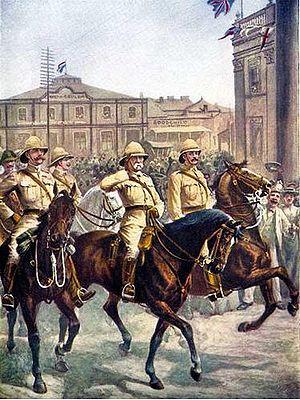
Le siège de Kimberley se tint au cours de la deuxième Guerre des Boers à Kimberley en Afrique du Sud.
Frederick Sleigh Roberts, 1ᵉʳ comte Roberts, fut un soldat anglo-irlandais renommé et l'un des plus talentueux Field Marshals britanniques de l'ère victorienne. Il était généralement surnommé 'Bobs' par les troupes qu'il commandait.